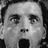
Emotion: surprise